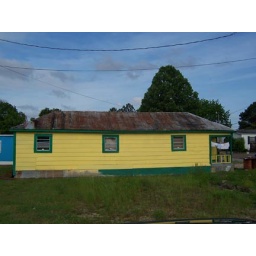
Shotgun house in Tunica Mississippi. Note the roof